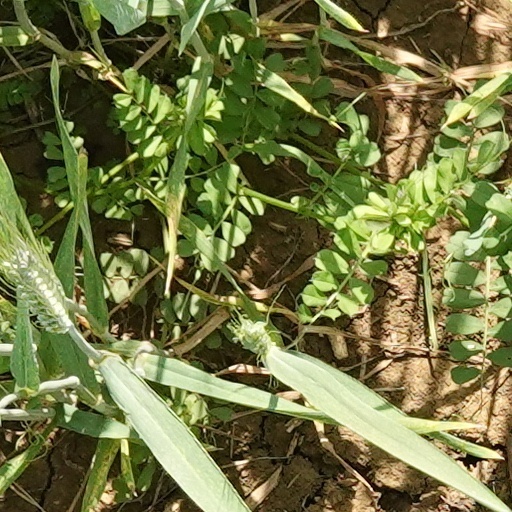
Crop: wheat